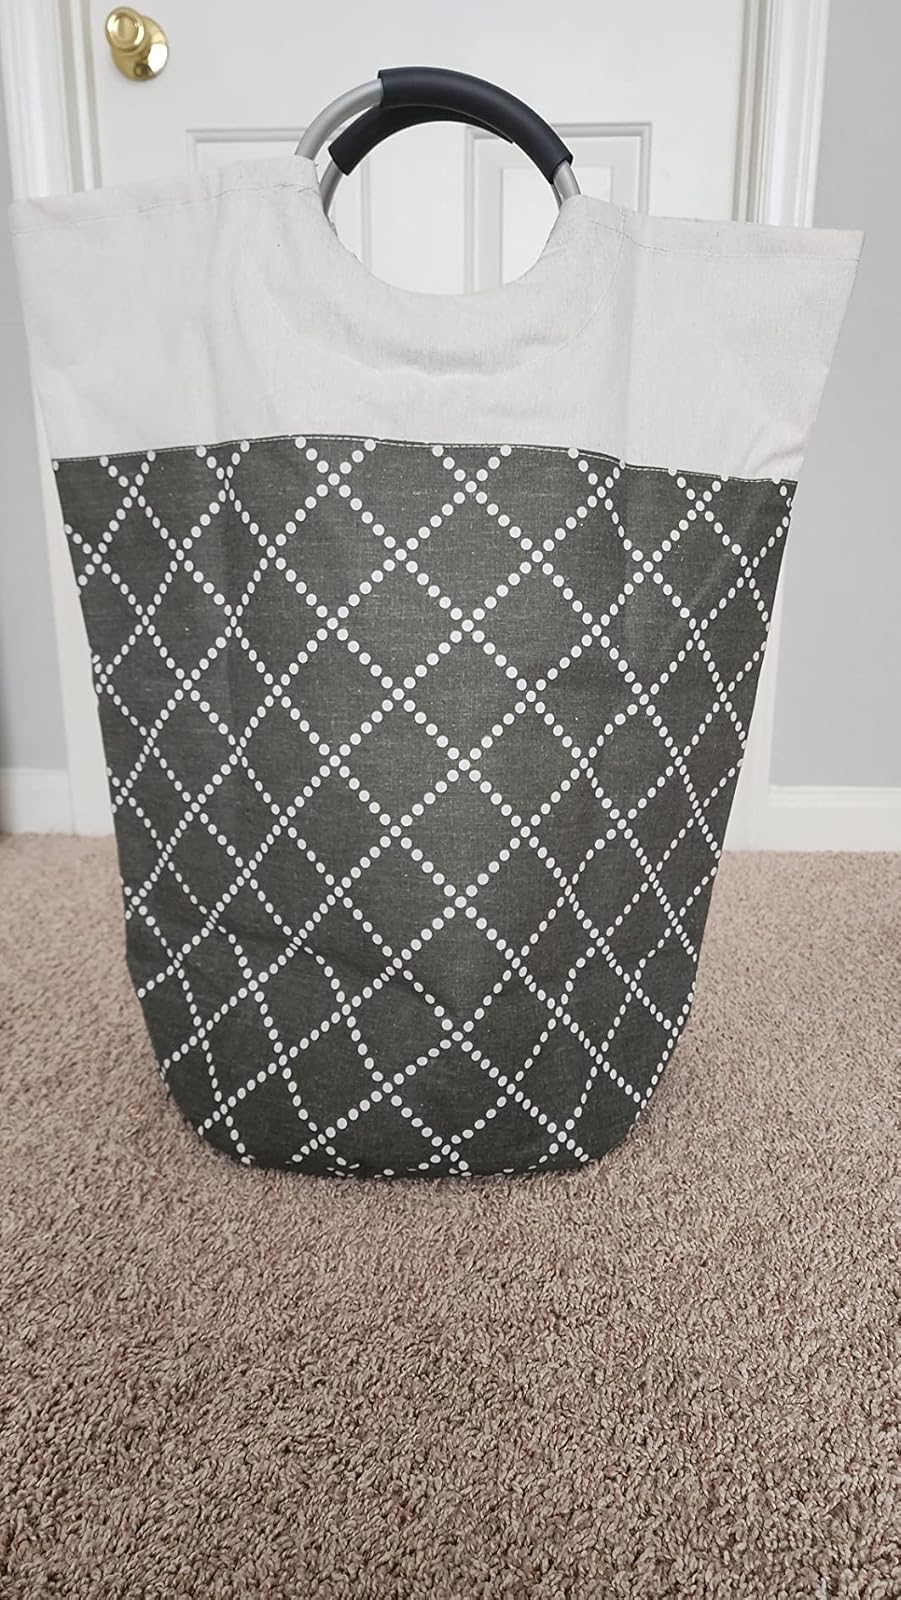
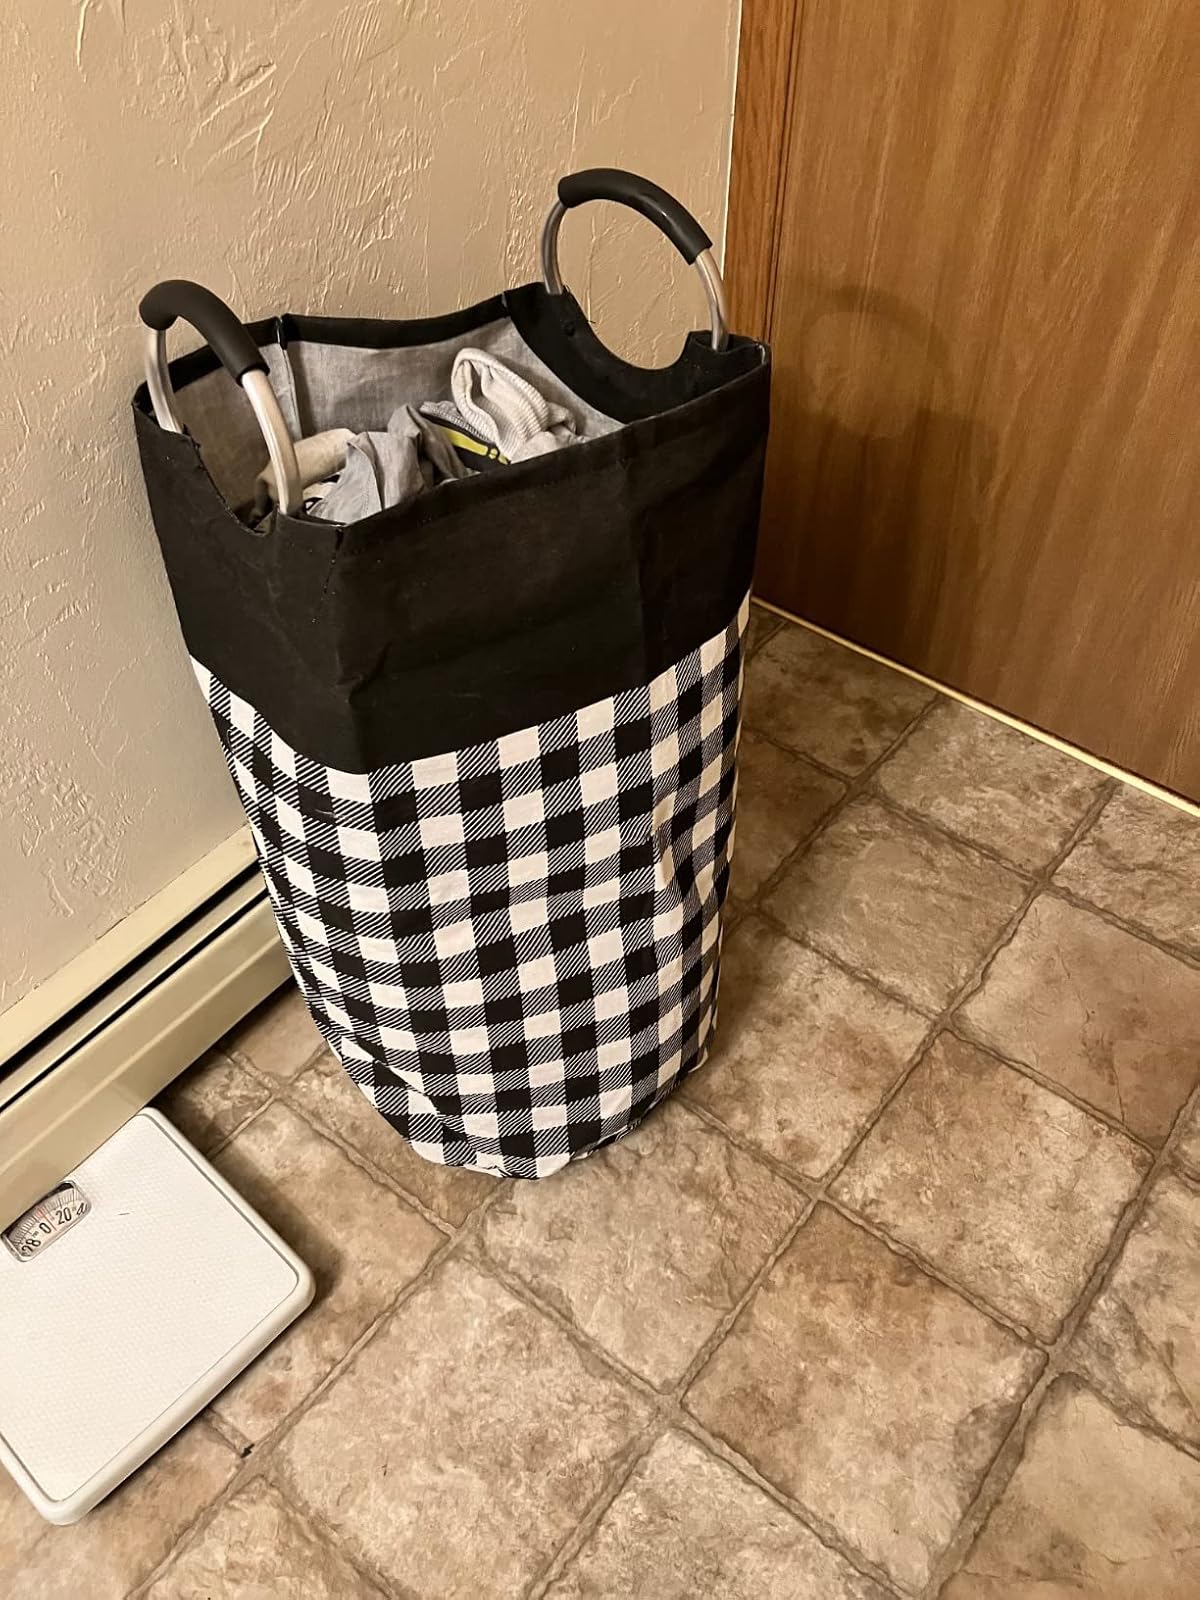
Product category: items_hamper
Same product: no